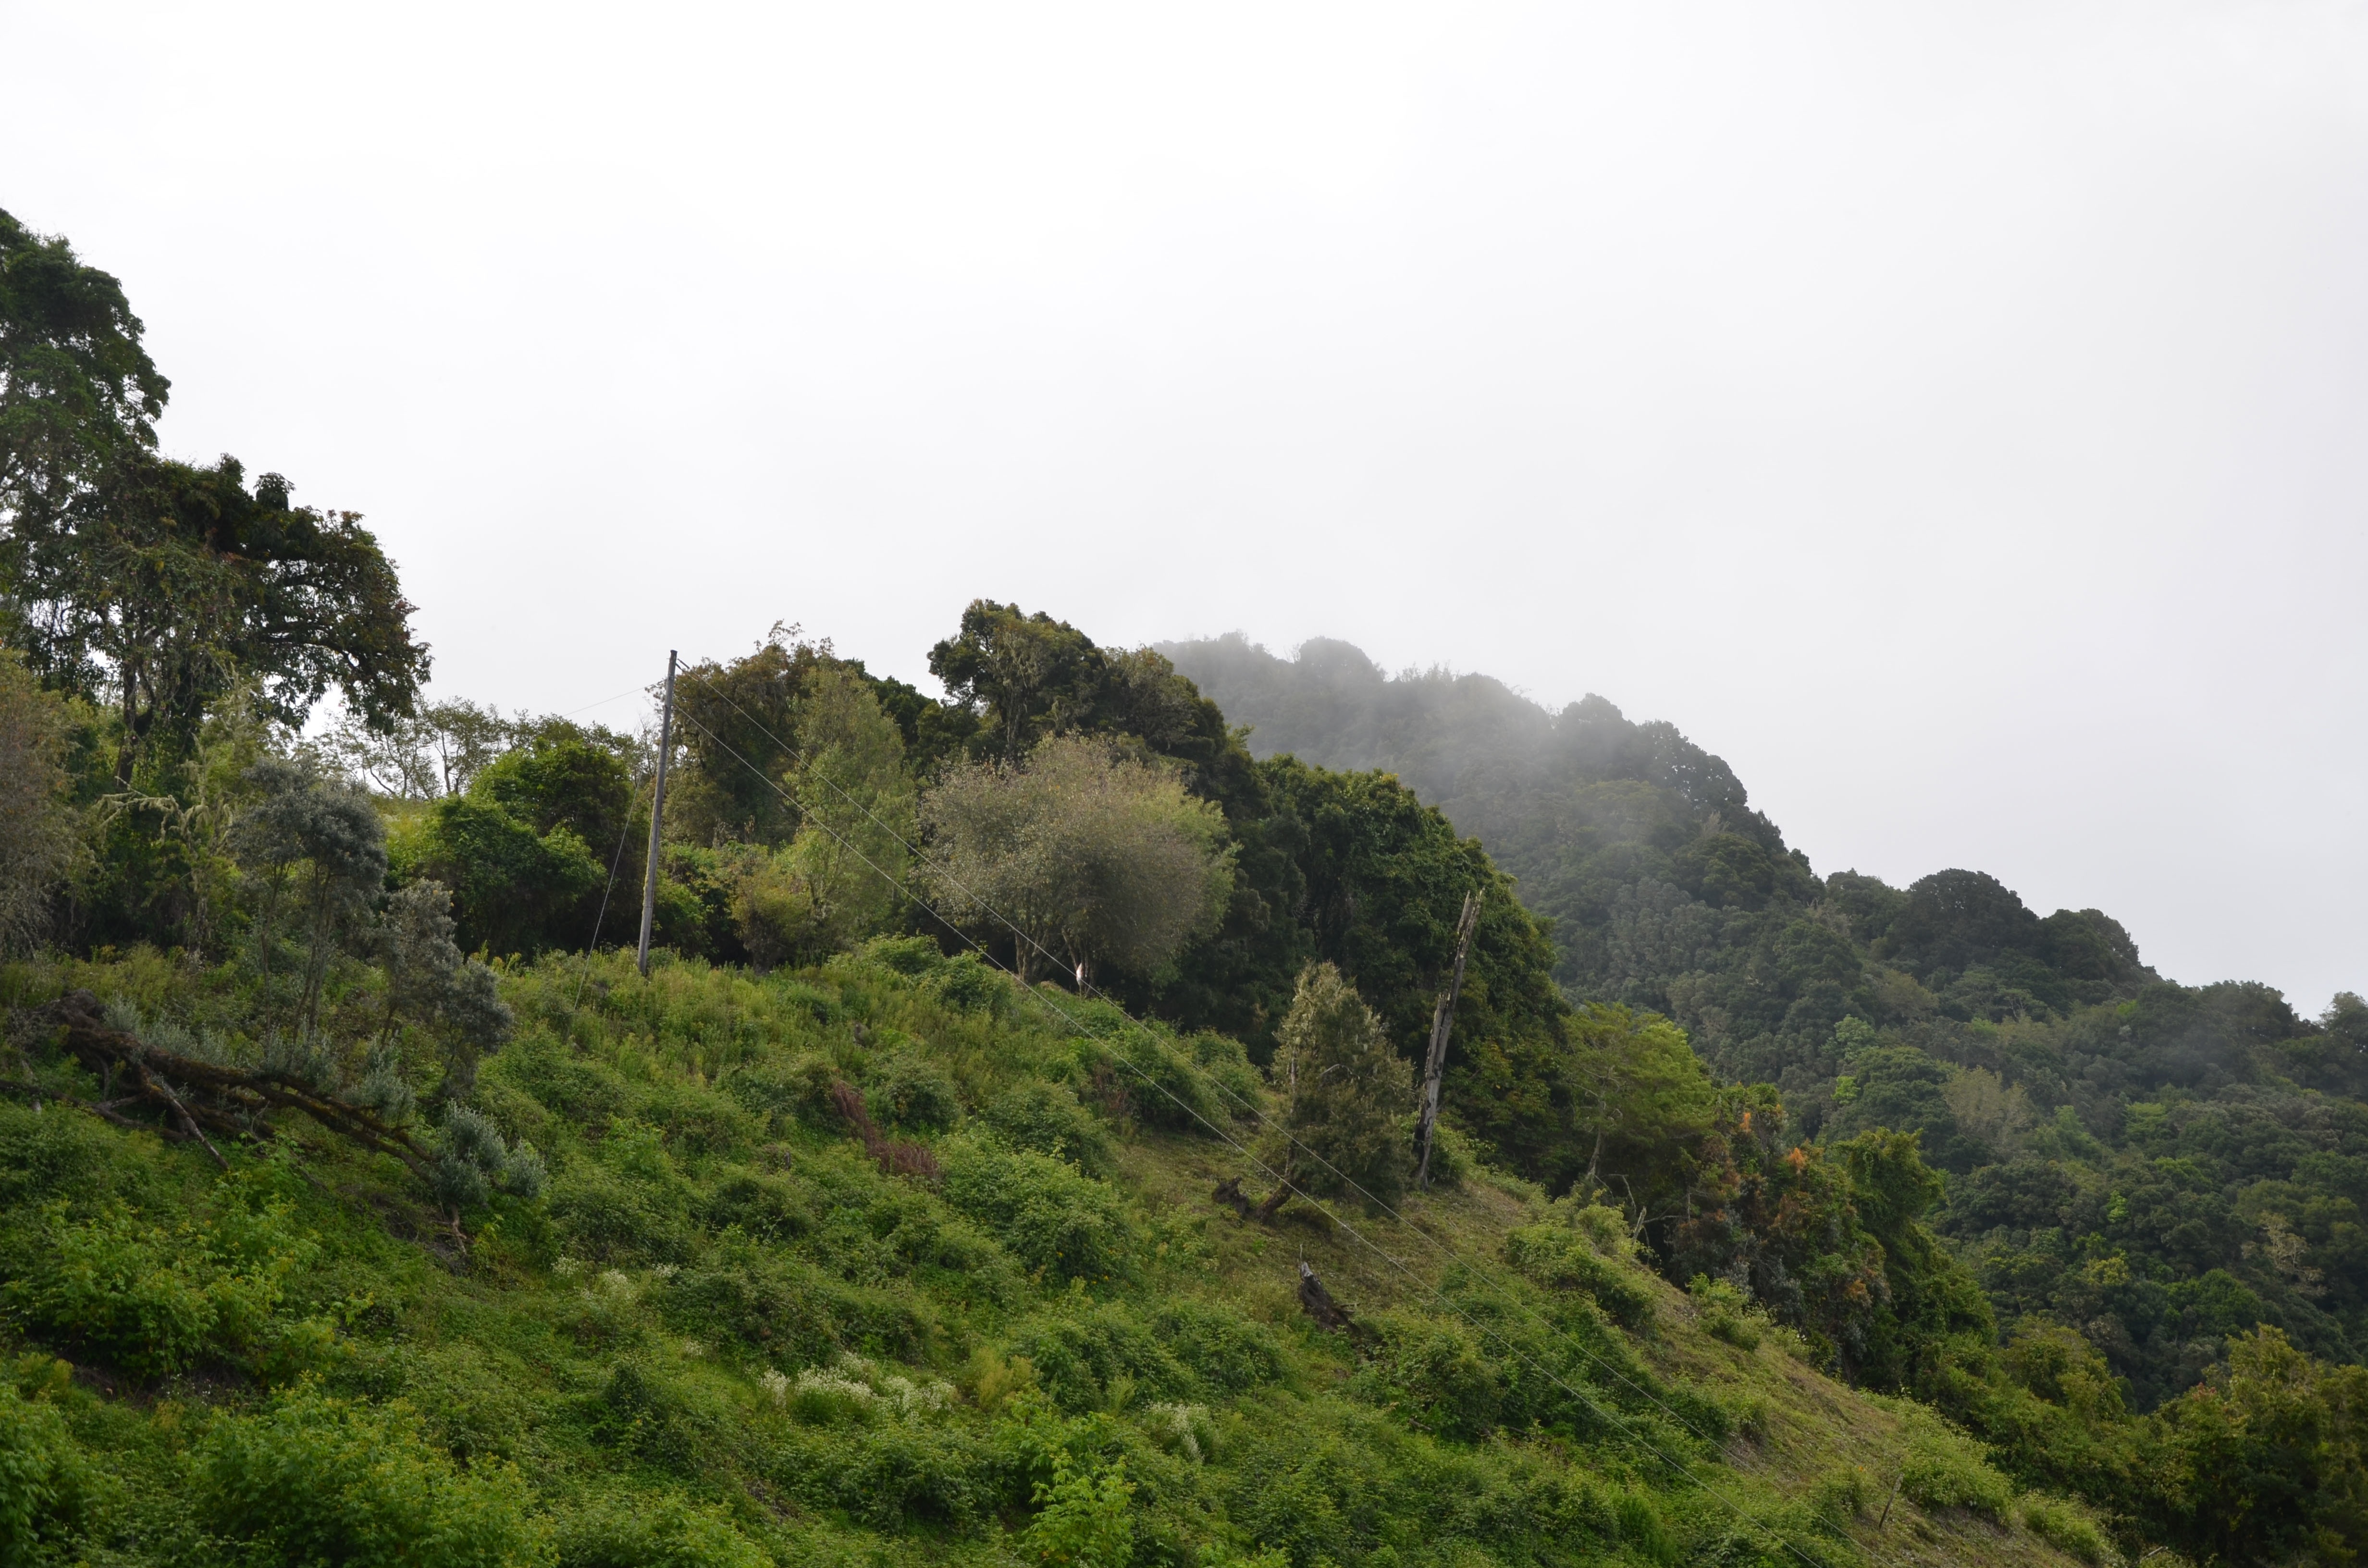
tree, forest, mountain, hill, cliff, jungle, terrain, ridge, vegetation, rainforest, plateau, habitat, ecosystem, hill station, natural environment, geographical feature, atmospheric phenomenon, mountainous landforms